Tartessos

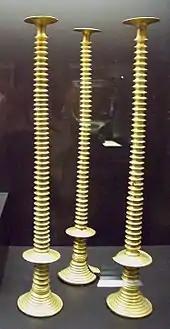
"Candelabra of Lebrija", found in Lebrija

Significant discoveries were made at Turuñuelo archeological site in Guareña, where excavation began in 2015. The site was declared "bien de interés cultural" (National heritage site) in May 2022.